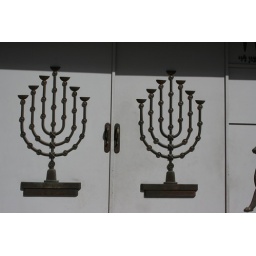
Menorah candles on wall outside Gran Sinagoga Bet Shalom in Havana.